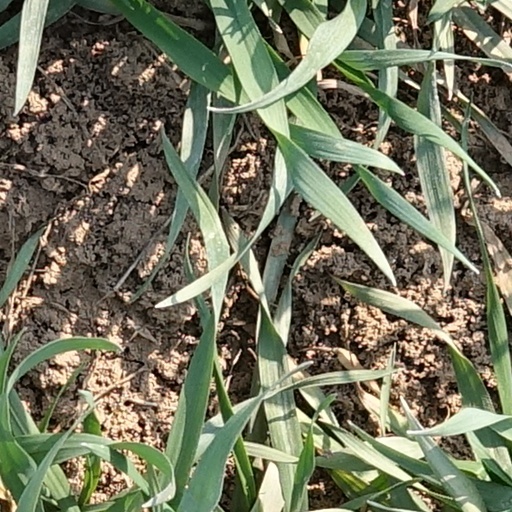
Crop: wheat